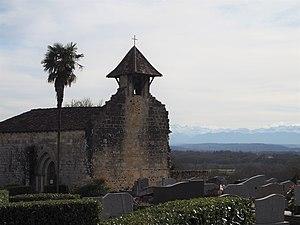
La chapelle de Caubin à Arthez-de-Béarn.
Arthez-de-Béarn est une commune française, située dans le département des Pyrénées-Atlantiques en région Nouvelle-Aquitaine.
La commanderie de Caubin se trouve sur la commune d'Arthez-de-Béarn dans les Pyrénées-Atlantiques. Sa chapelle arbore un chevet semi-circulaire, avec mur-fronton en vigie et un toit plat comme une passerelle. Il y eut d'abord une toiture pentue comme partout dans la région mais, après les guerres de religion, le grand prieur de Saint-Gilles, prit la restauration en mains à la mode provençale.